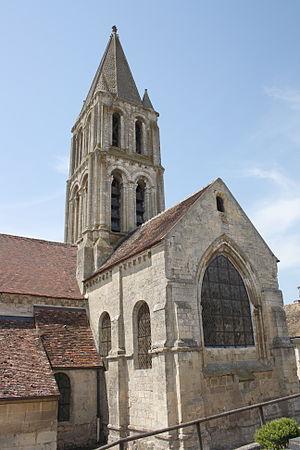
Santeuil est une commune française située dans le département du Val-d'Oise en région Île-de-France.